Madras Presidency

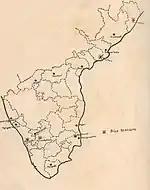
a map of a region

Revenue from land rental as well as an income tax based on the tenant's net profits from their land was the presidency's main source of income.